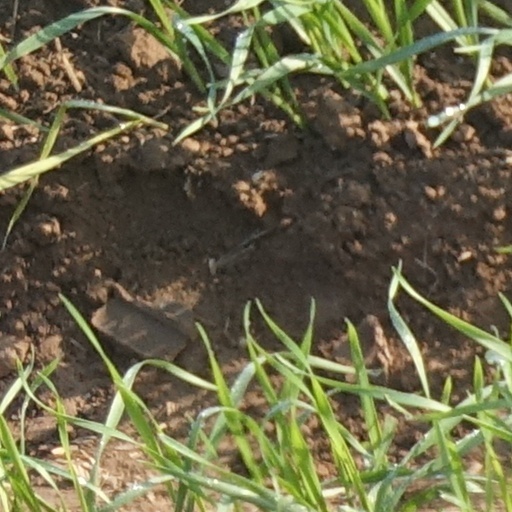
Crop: wheat